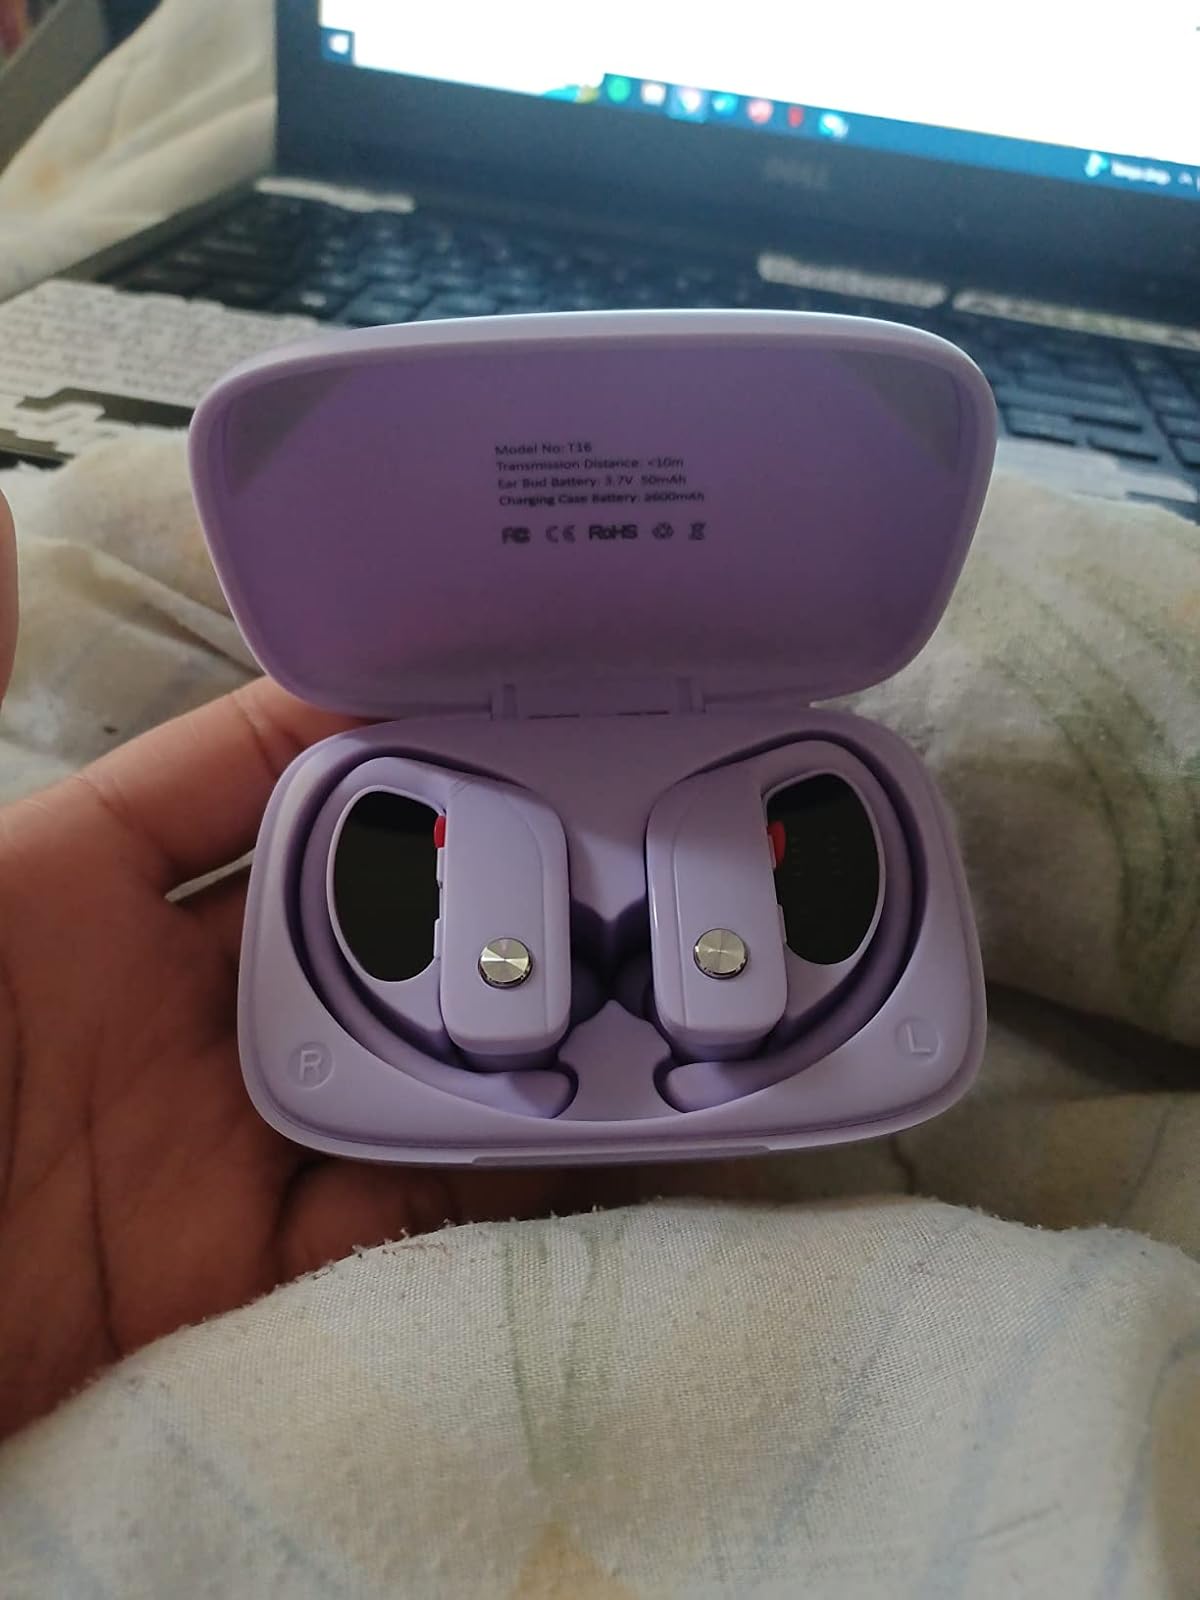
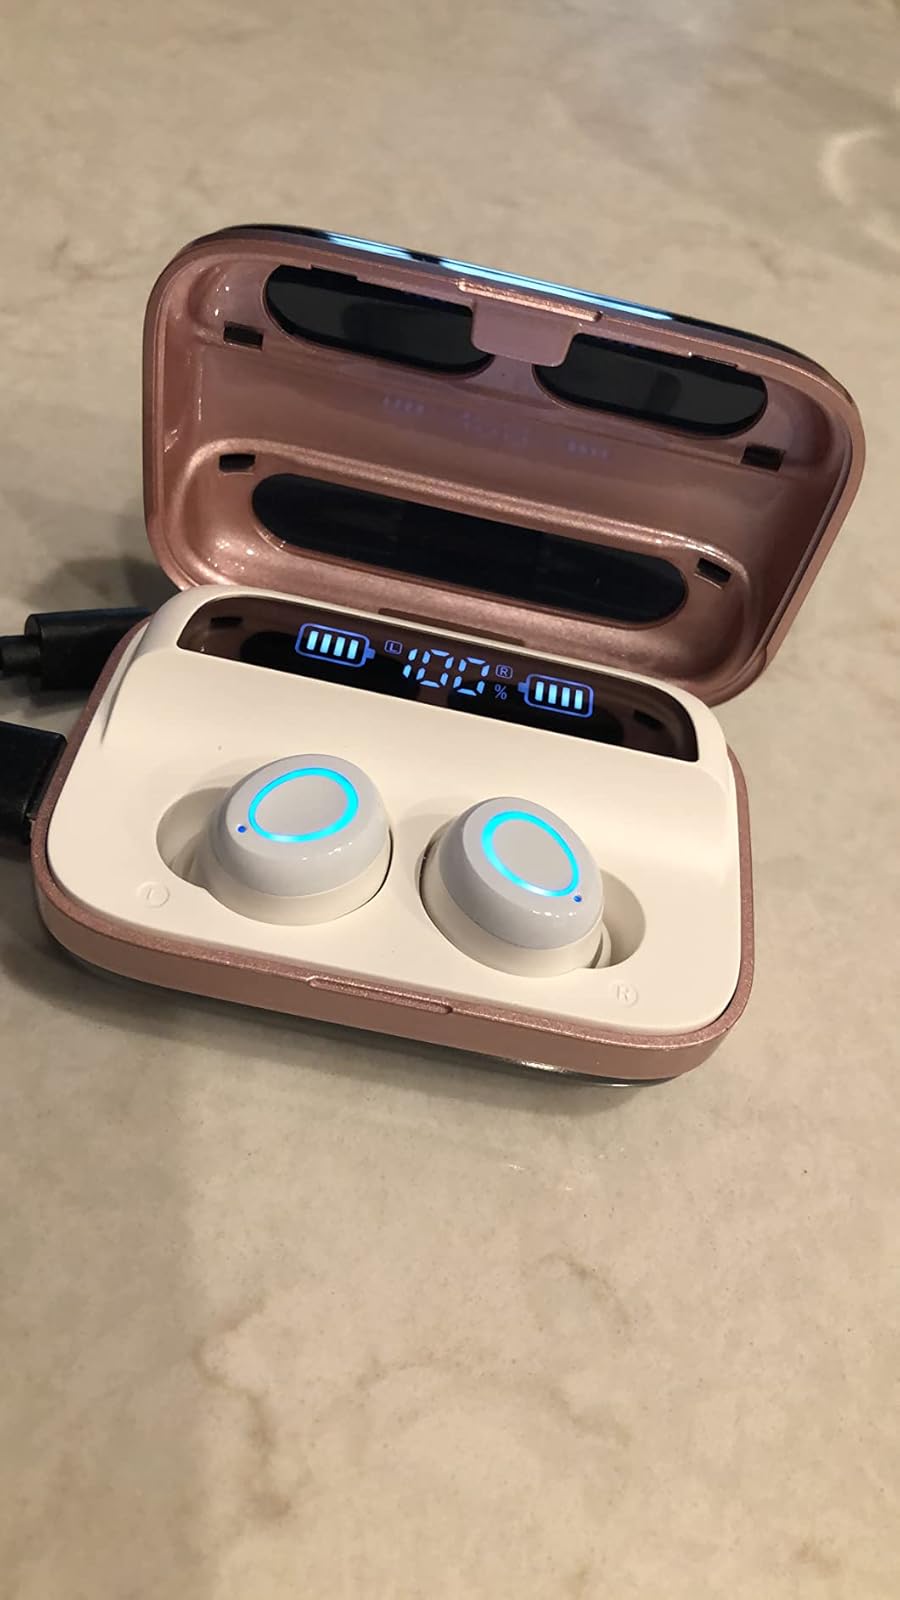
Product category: earbuds
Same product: no